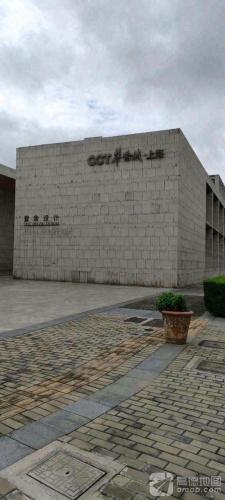
地标名称：华侨城·上海
所在城市：上海市·闵行区